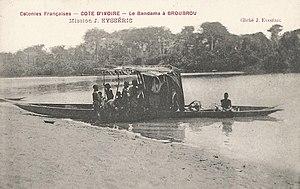
Le Bandama à Broubrou. Mission J. Eysséric. Colonies françaises. Côte d'Ivoire
Joseph Eysséric, né en 1860 à Carpentras, ville où il meurt en 1932, est un explorateur et un peintre français.
Broubrou est une localité du sud est de la Côte d'Ivoire et appartenant au département de Tiassalé, dans la région d'Agnéby-Tiassa. La localité de Broubrou est un chef-lieu de commune.